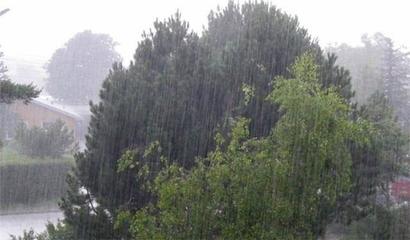
Weather: rain or strom